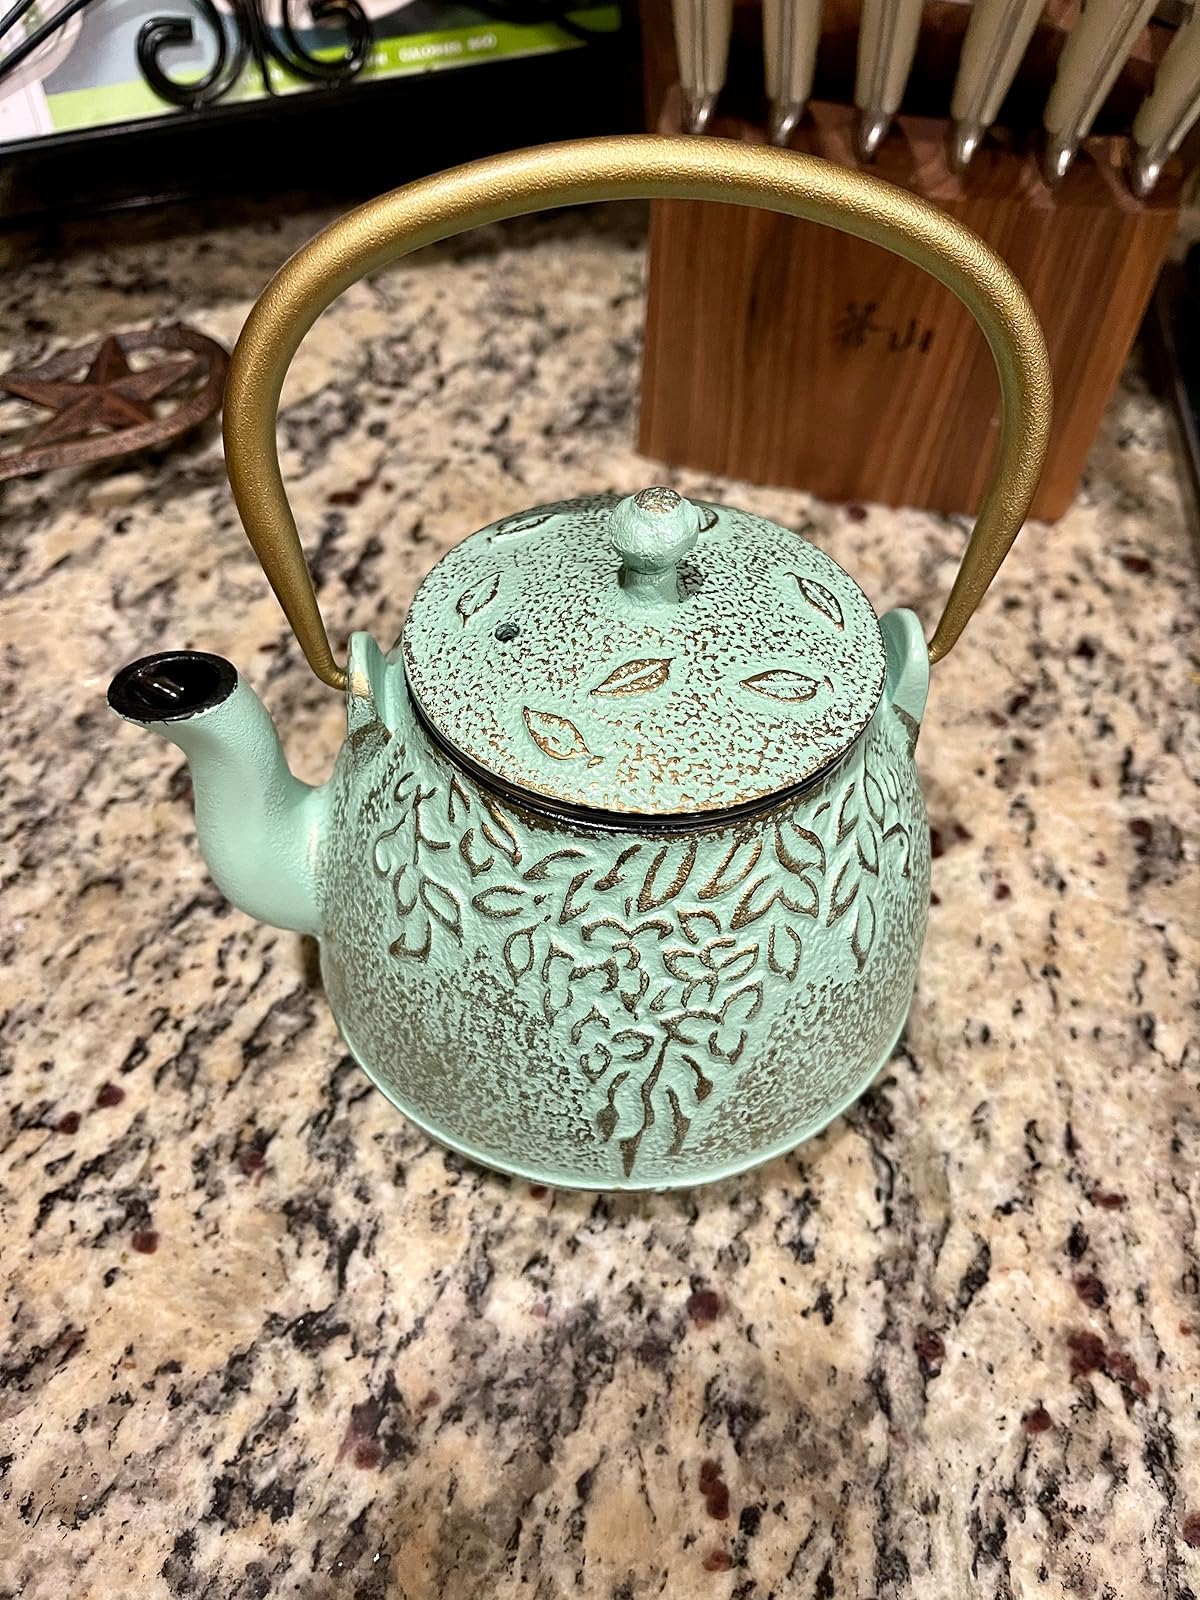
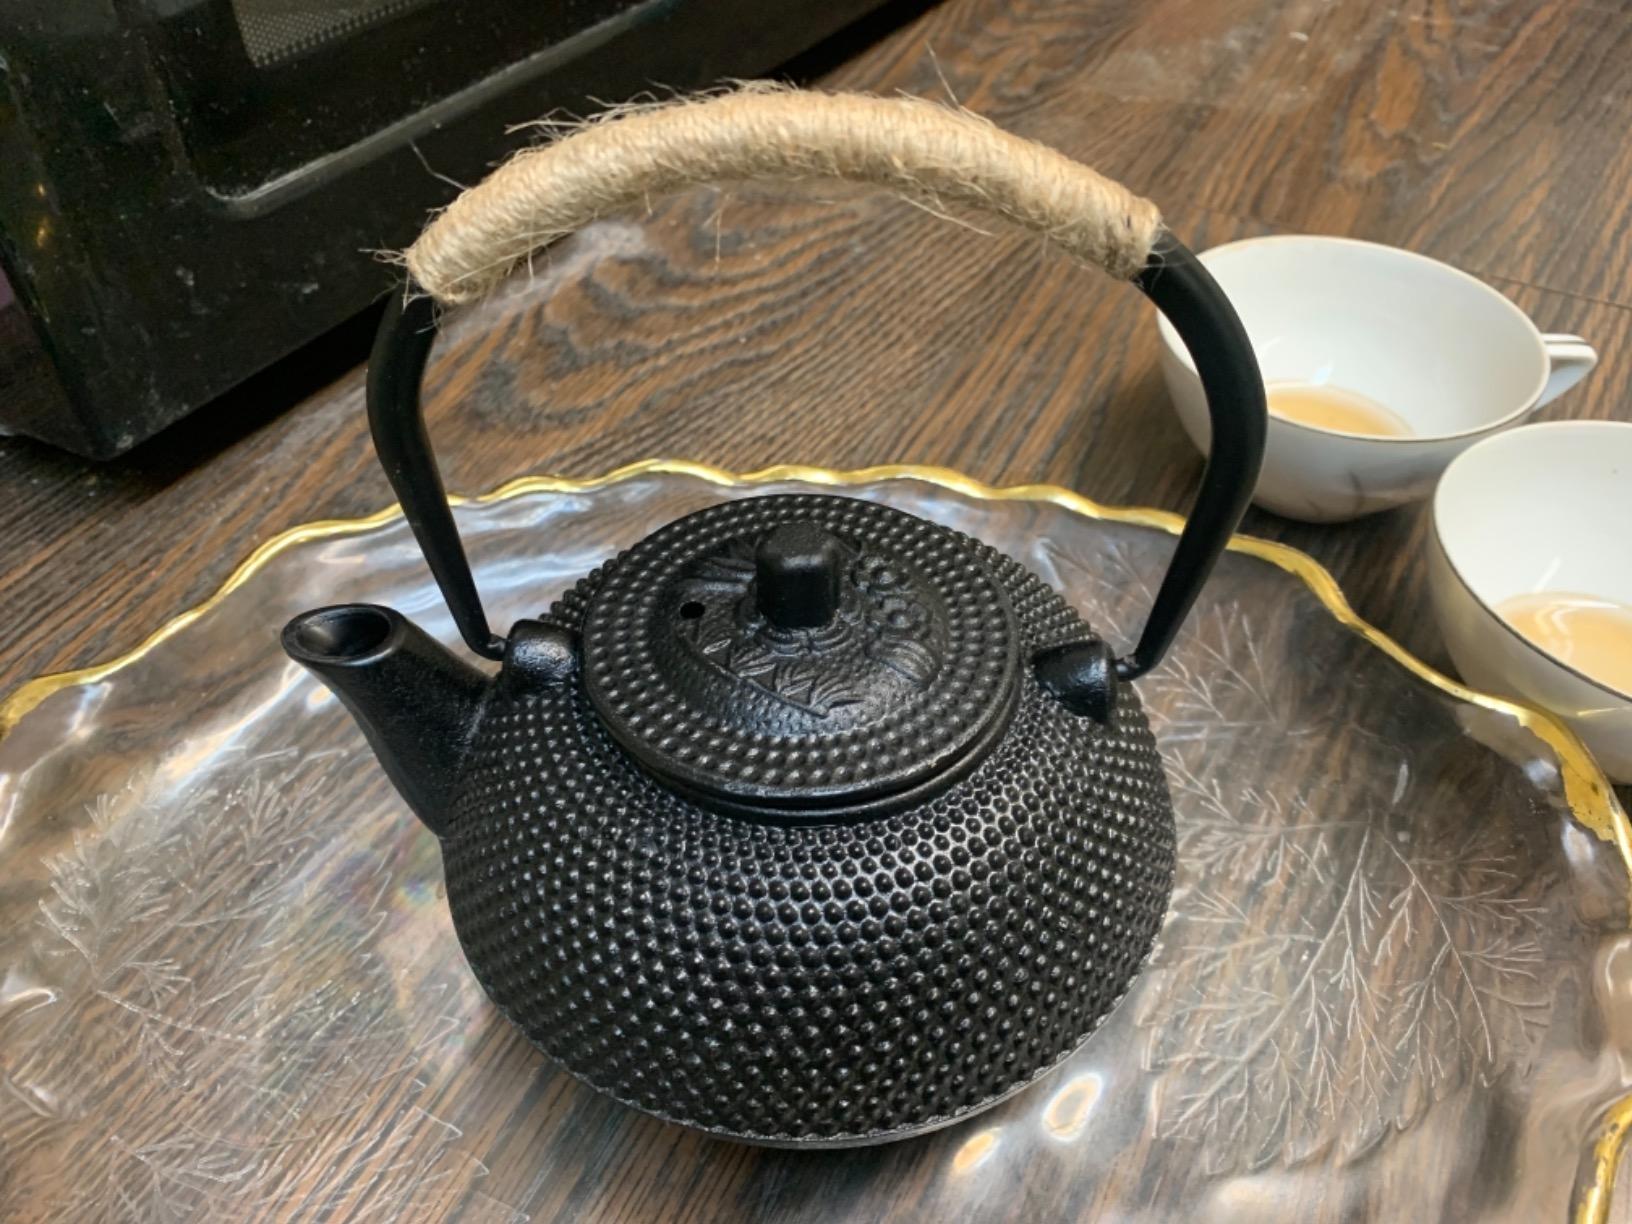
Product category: items_kettle
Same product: no